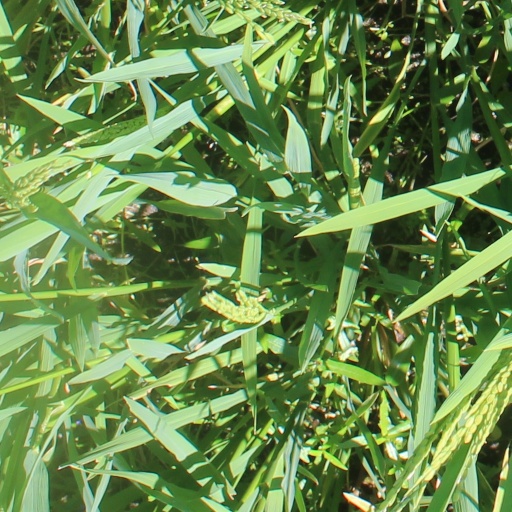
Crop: rice